Northlands Coliseum

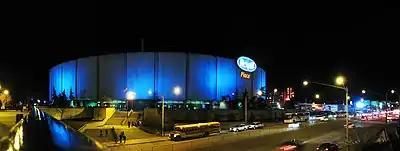
Rexall Place at night

The official capacity for hockey when the arena closed was 16,839, which was slightly less than the 17,100 the arena held before the 2001–02 NHL season. It was one of three NHL arenas (the others being the MTS Centre in Winnipeg and Barclays Center in Brooklyn) seating less than 17,000 fans in its configuration. When it opened, the capacity was 15,423, but it was increased to 17,490 after the Oilers joined the NHL by adding an extra tier of seating on the side opposite the press box. This was increased to 17,498 in 1982 and to 17,503 in 1986. The arena underwent an extensive renovation in 1994 in which the seating capacity was reduced to make way for 52 luxury suites. 15 more suites were added in 2001. The arena could also be noisy, as noise levels reached 119 decibels during playoff games.